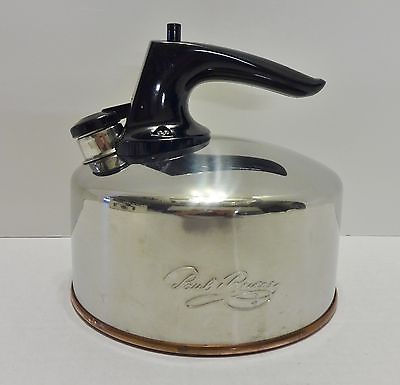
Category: kettle